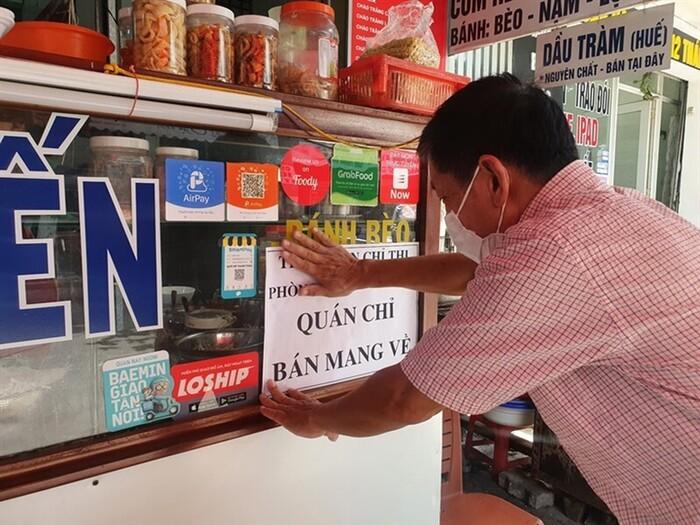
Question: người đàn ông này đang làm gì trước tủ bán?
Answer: ông ấy đang dán bảng thông báo lên tủ bán